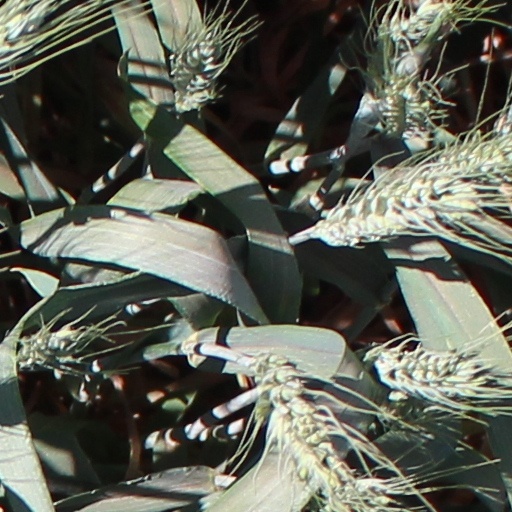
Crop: wheat